Sphynx cat

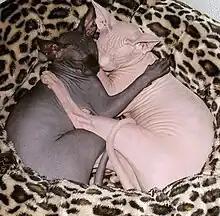
Two Sphynx females sleeping, black and white colors

The breed standard from The International Cat Association (TICA) calls for: